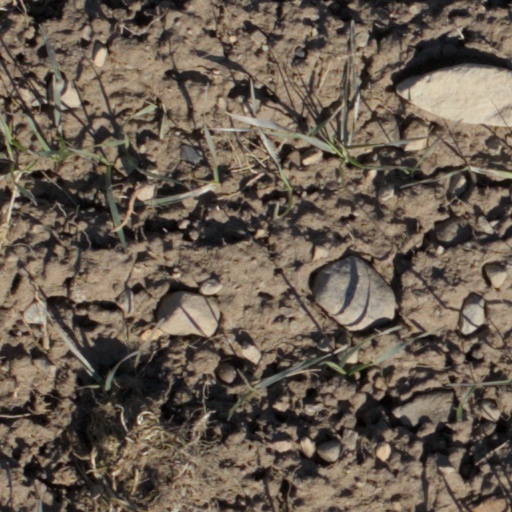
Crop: wheat